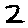
Label: 2